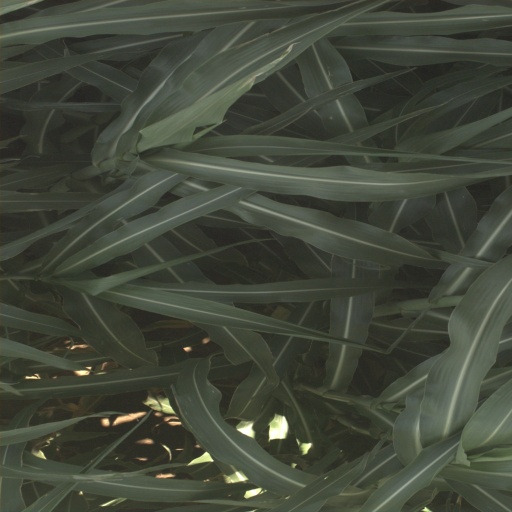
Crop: sorghum